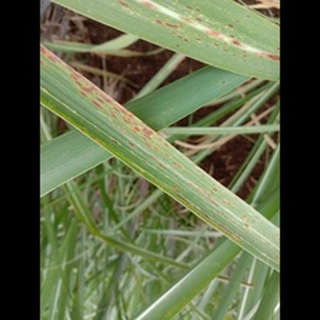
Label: sugarcane_rust